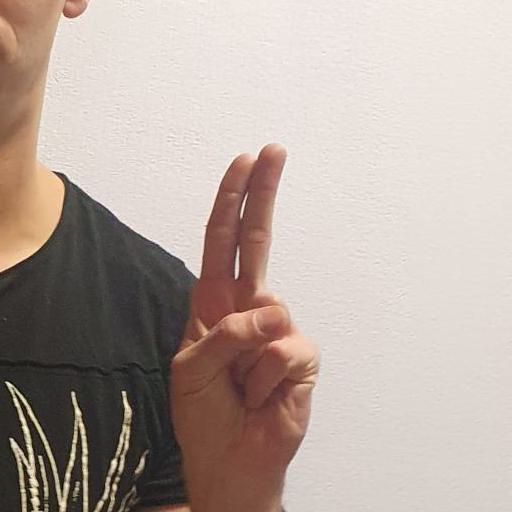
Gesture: two_up